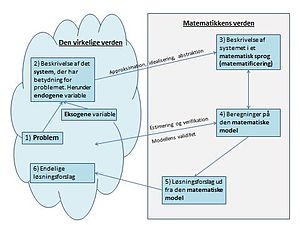
Model (matematik) / Bygning af matematiske modeller
Processen i bygning af en matematisk model
Processen i bygning af en matematisk model
En matematisk model er en overførsel af nogle virkelige forhold til en beskrivelse, som kan analyseres med matematik. Typisk vil der indgå en forsimpling af de virkelige forhold, for at det bliver muligt at beskrive dem matematisk.